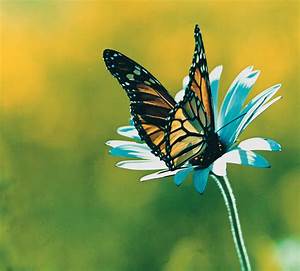
Label: butterfly